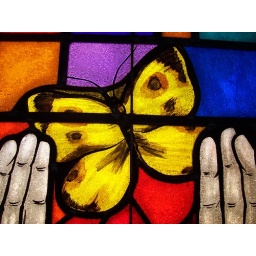
one of the stained glass windows at my church (14th street CRC in Holland Michigan)